List of mammals of Sudan

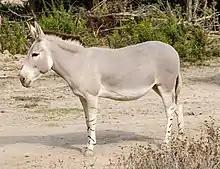
African wild ass

The odd-toed ungulates are browsing and grazing mammals. They are usually large to very large and have relatively simple stomachs and a large middle toe.